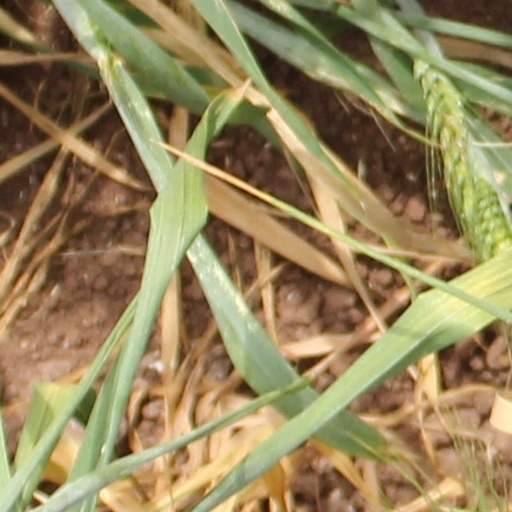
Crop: wheat